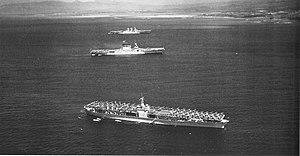
Fleet problem est le terme employé par l'United States Navy pour décrire chacun des vingt et un grands exercices navals américains menés entre 1923 et 1940. Ils étaient numérotés avec des chiffres romains, du Fleet Problem I jusqu'au Fleet Problem XXI. Un vingt-deuxième était programmé pour 1941 mais fut annulé à la suite de l'entrée en guerre des États-Unis.